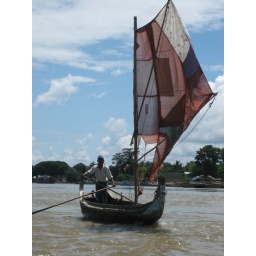
This in near Mingun. We went there by ferry. Notice the sail on this boat on the Irrawaddy